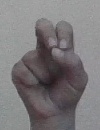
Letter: gaaf